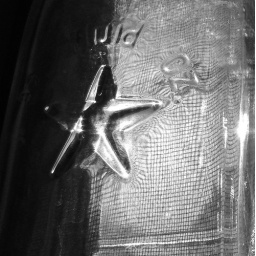
Looking through a glass bottle in my kitchen window.